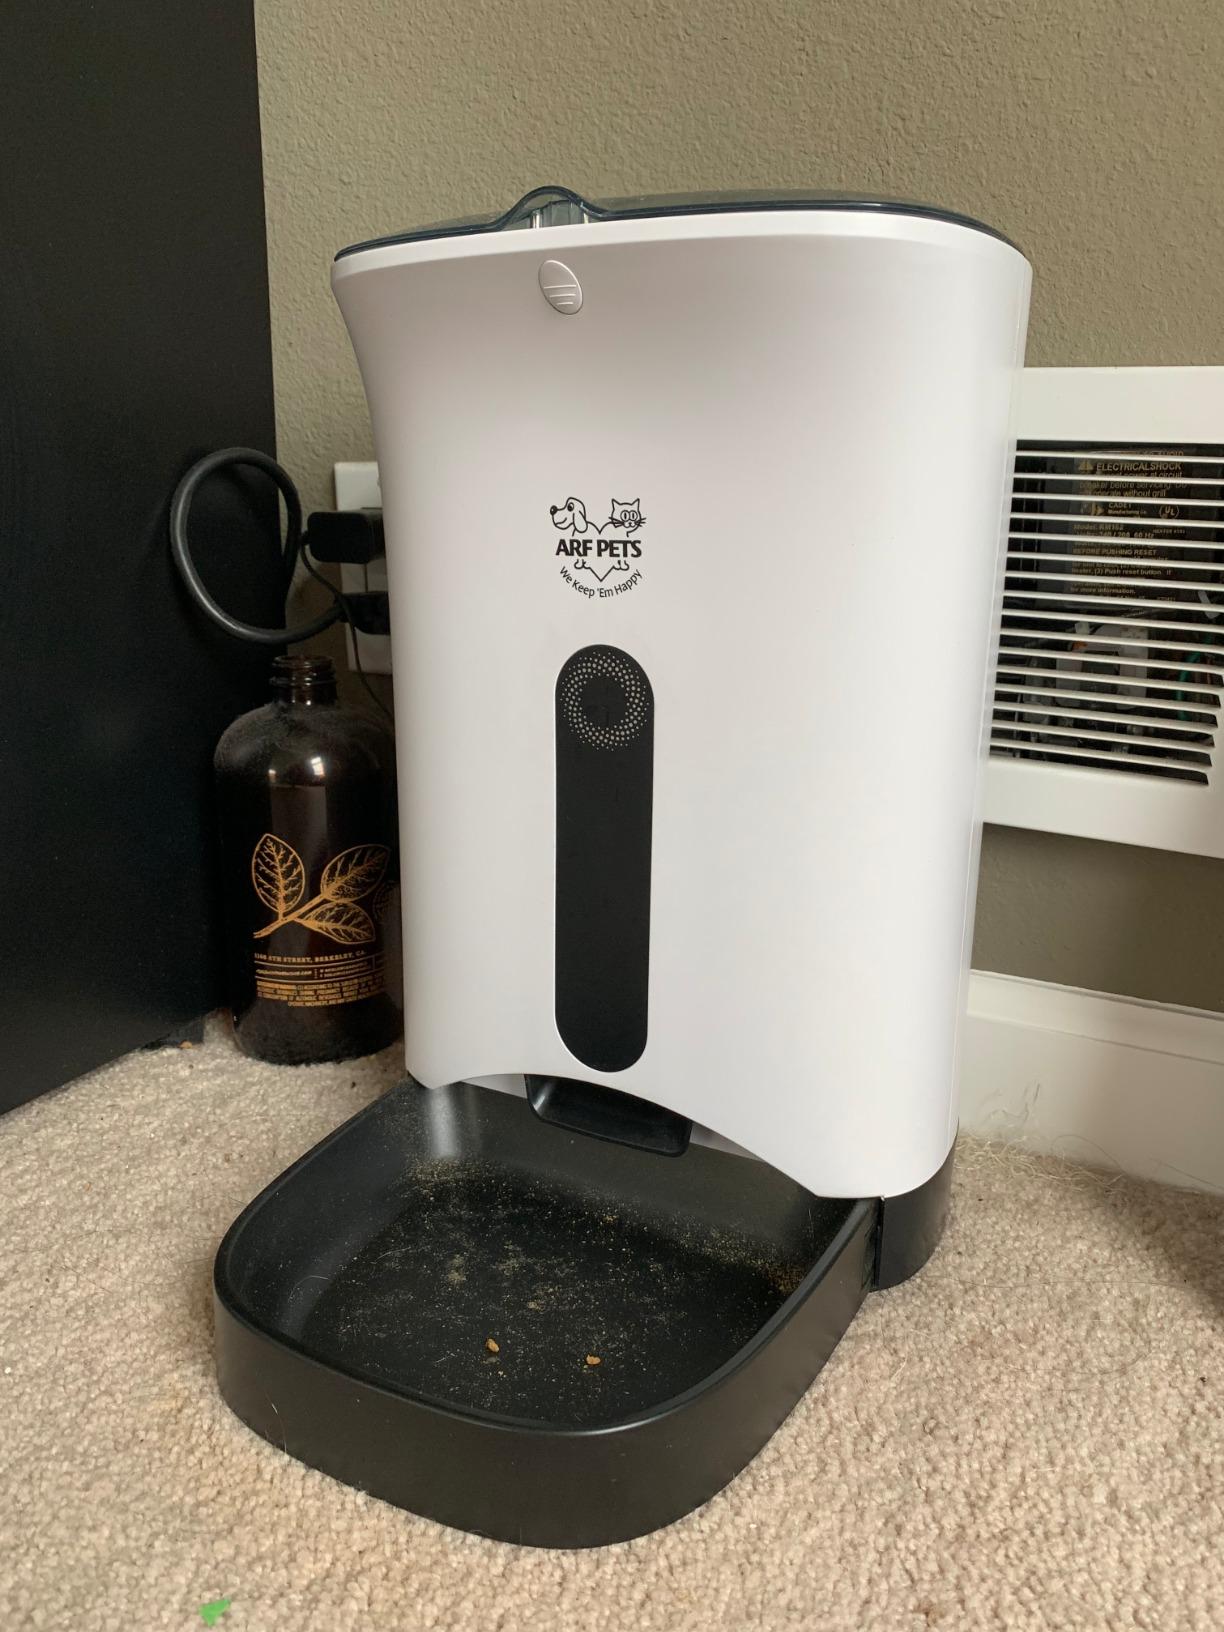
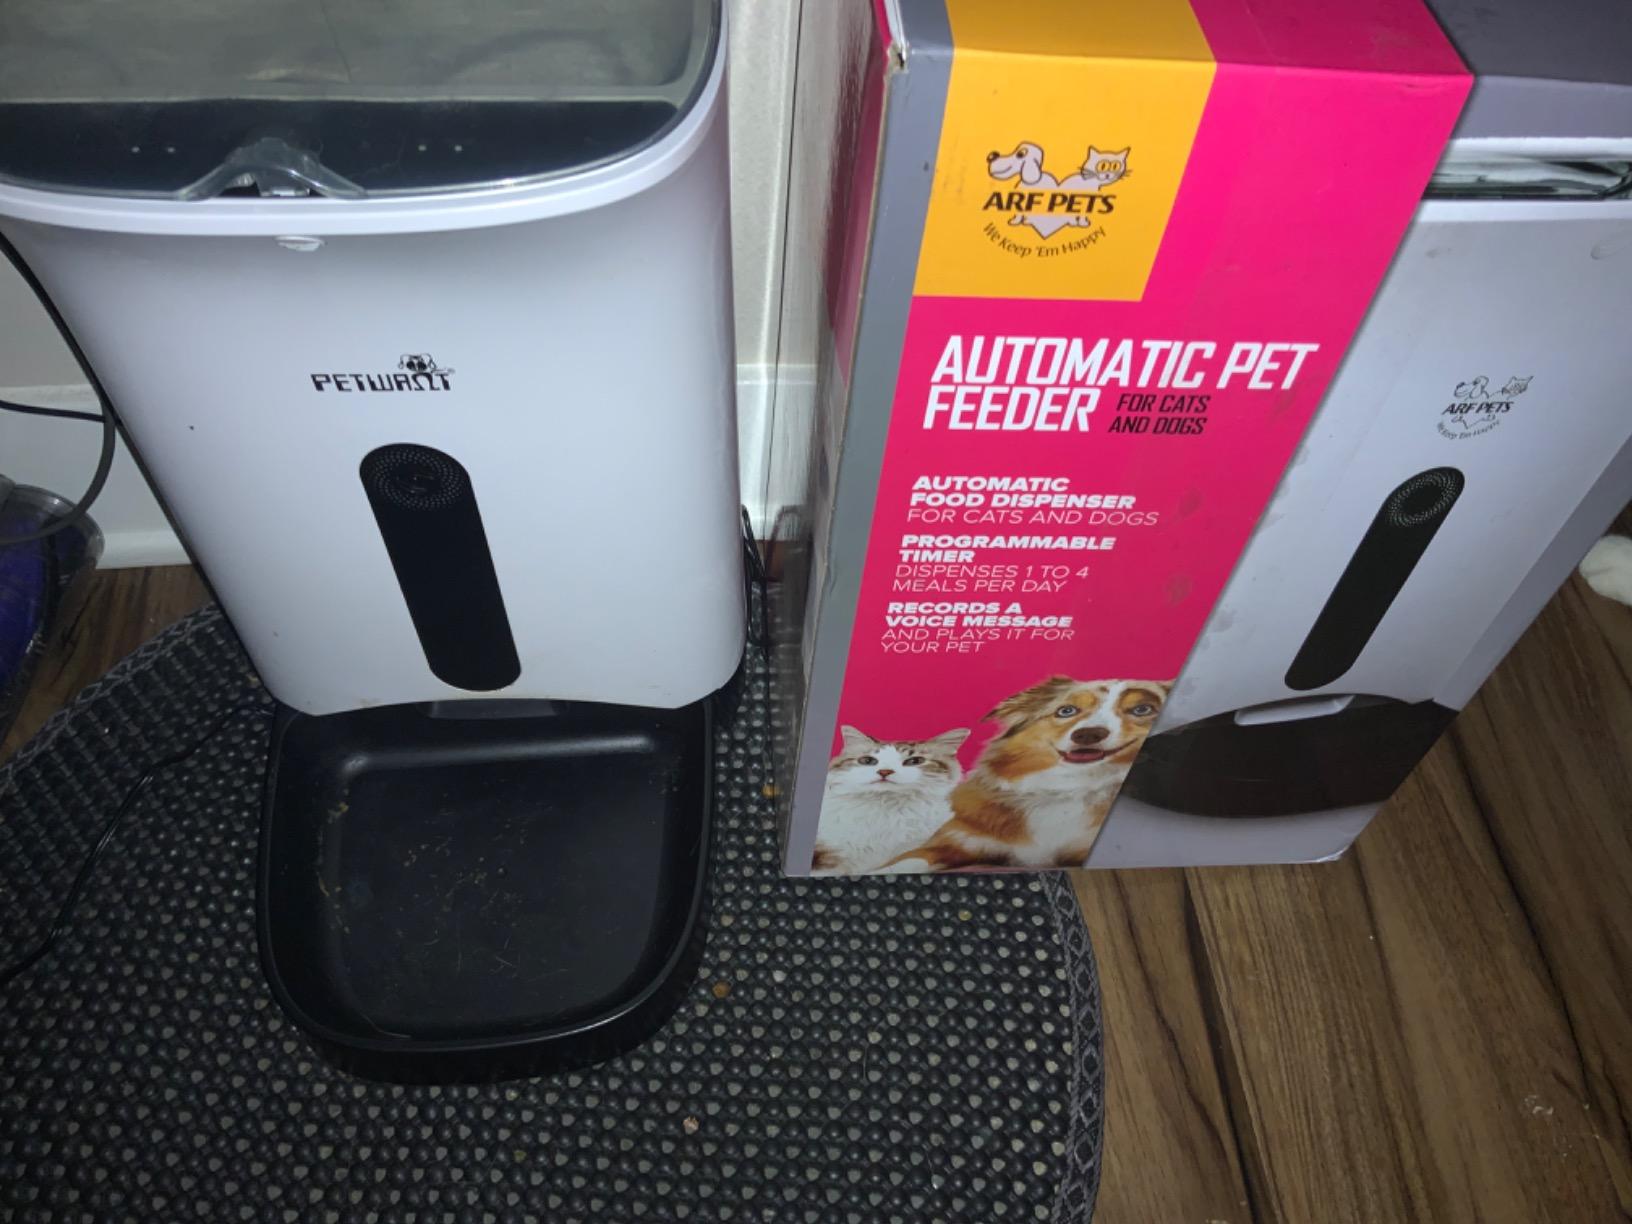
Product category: items_feeder
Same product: yes